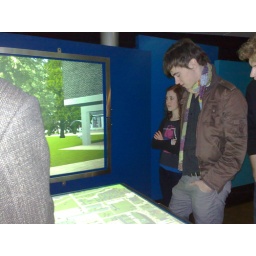
Een dag-excursie, georganiseerd door Cheops, in het (uiteindelijk niet zo) zonnige zuiden van Nederland: Eindhoven!